Corby railway station

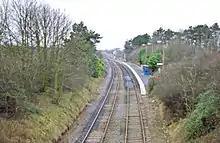
The briefly used 1987 station, seen here in 1990 shortly before closure.

The Midland Railway opened Corby station in 1879. It was on the Nottingham direct line of the Midland Railway between and , serving Corby, and , instead of , and Loughborough. The station was initially named "Weldon and Corby" to avoid confusion with Corby Glen station in Lincolnshire, which closed in 1959. British Railways (BR) withdrew passenger services from all stations on the Oakham to Kettering Line, including Corby, in May 1967. For some decades, Corby was one of the largest towns in Europe without a railway station (claimed as "the" largest in an episode of Series C of BBC TV show QI in 2005).